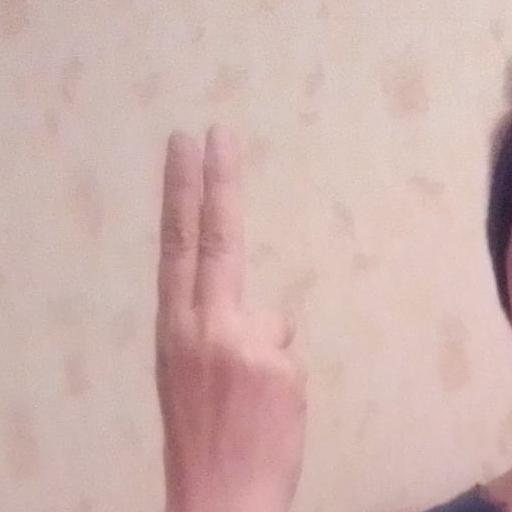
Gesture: two_up_inverted